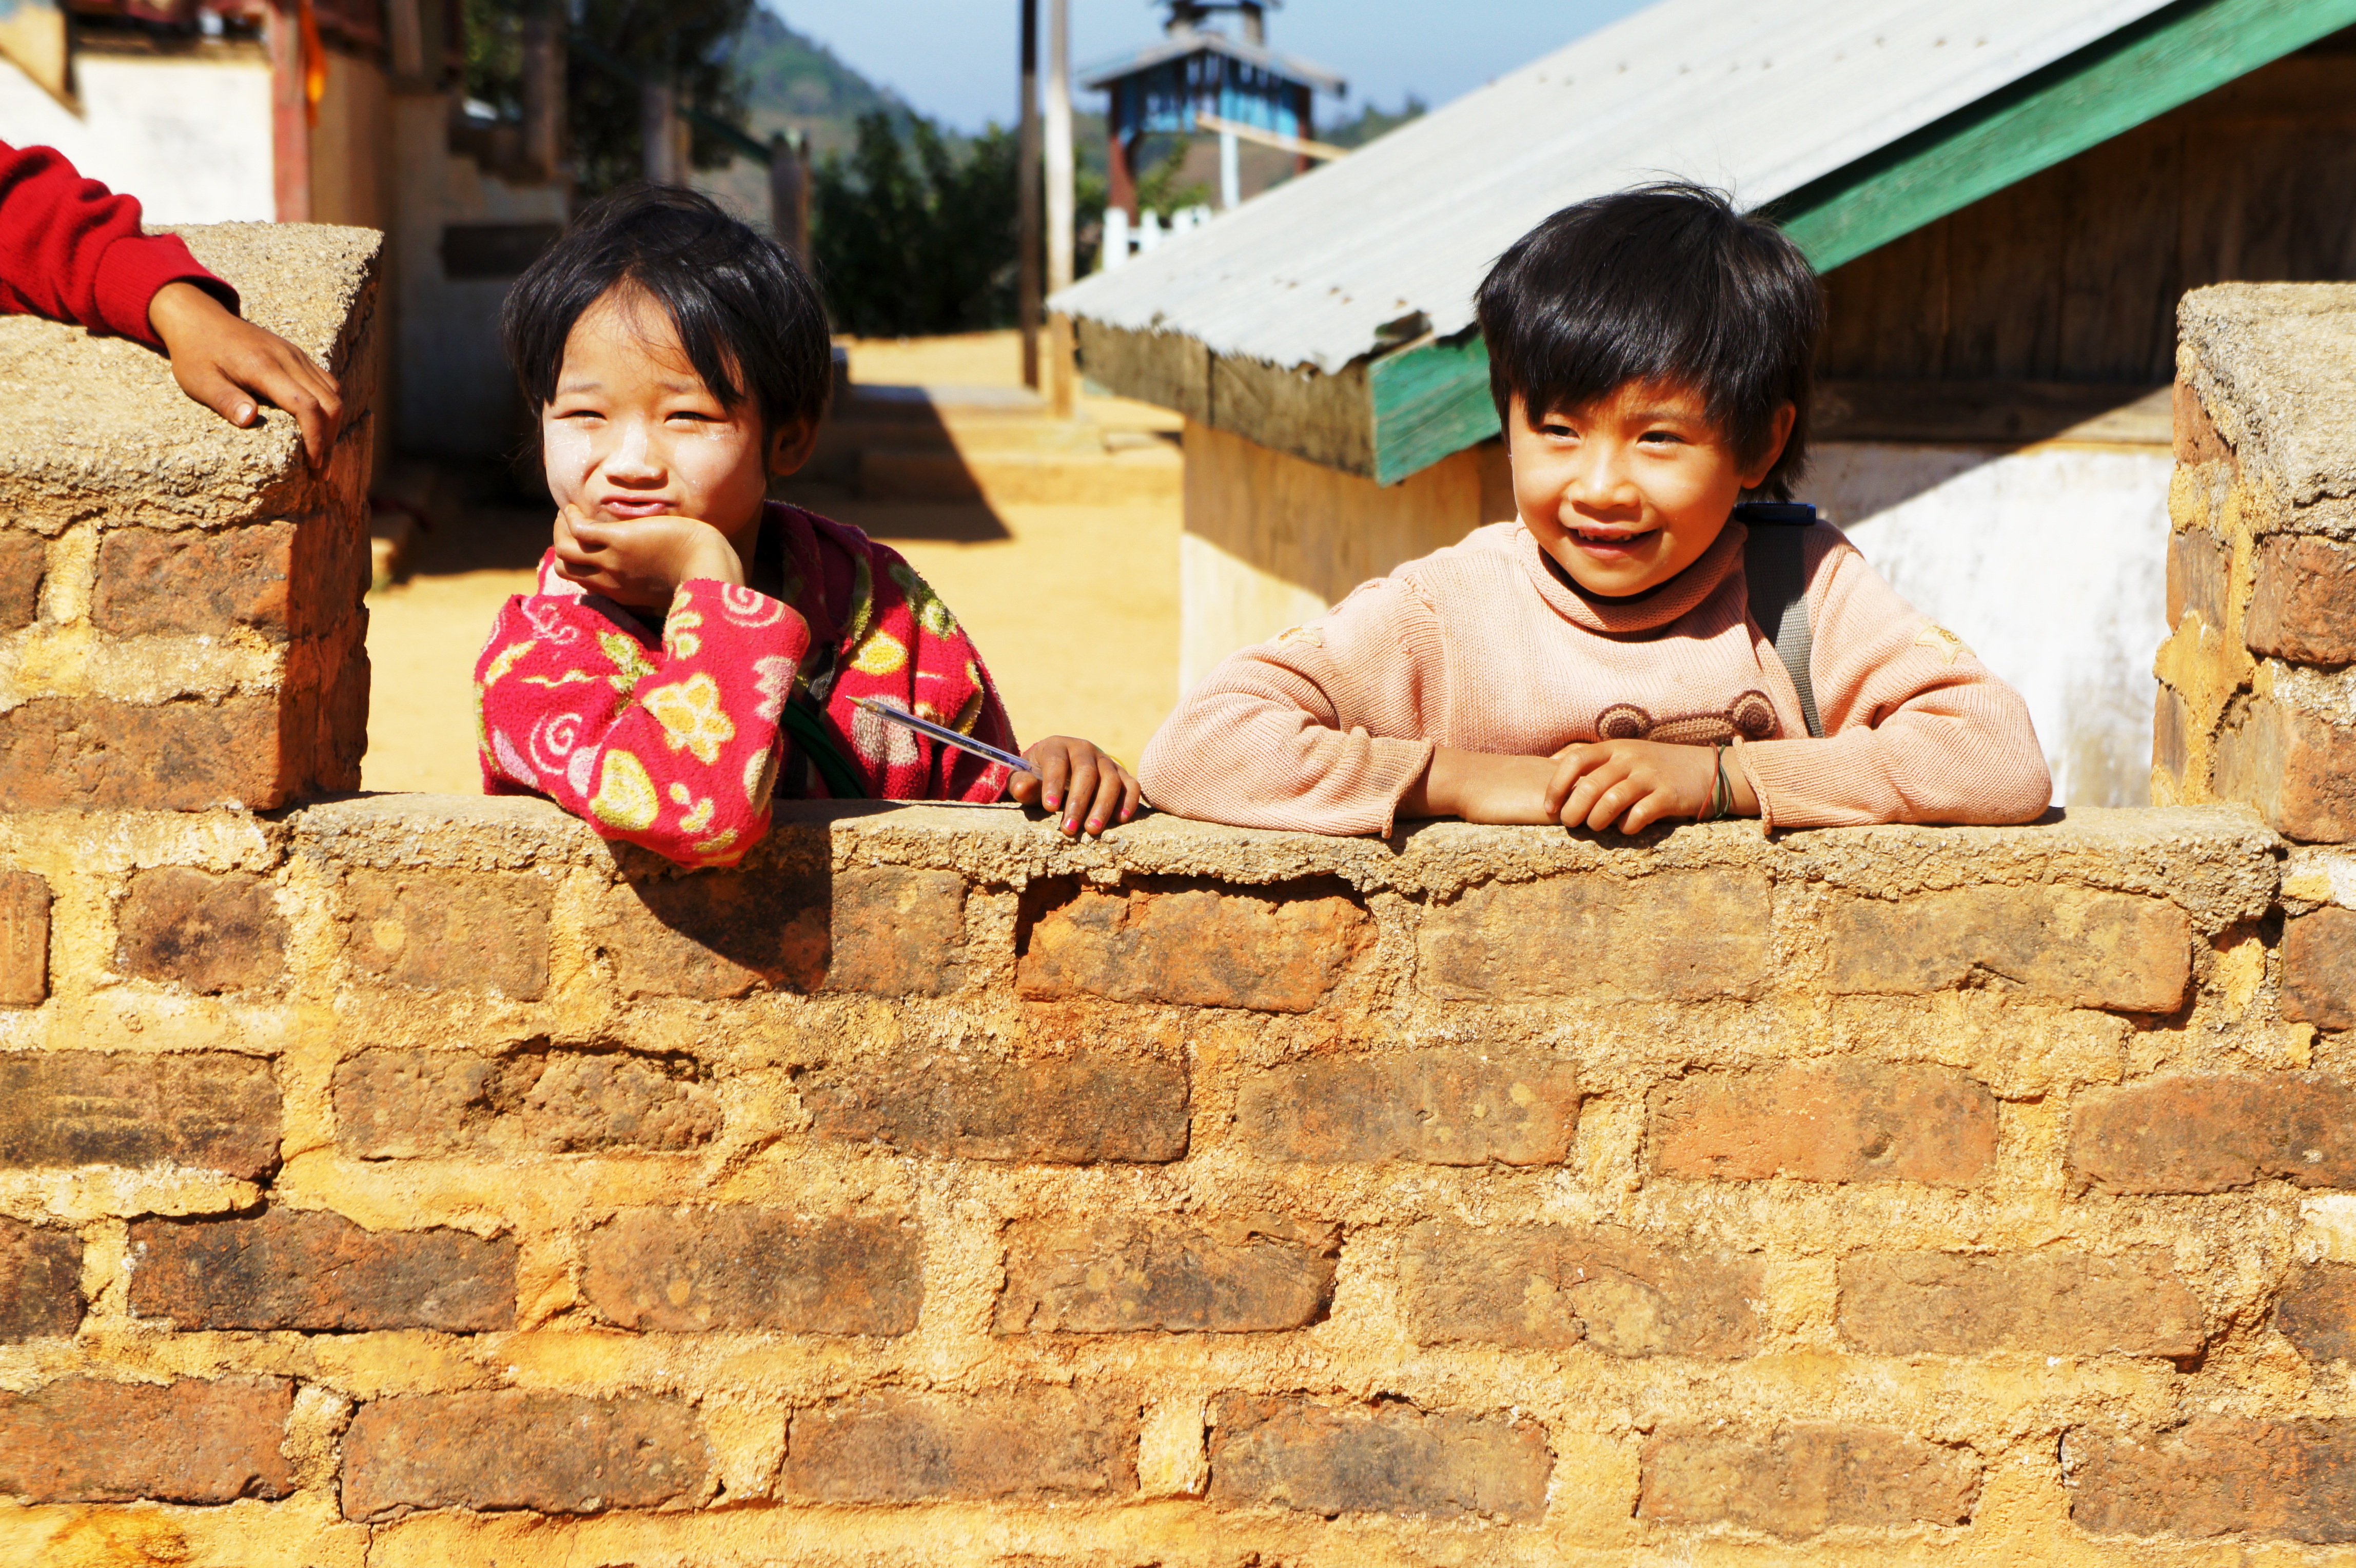
person, people, wall, child, laugh, curiosity, children, happy, temple, joy, joy of life